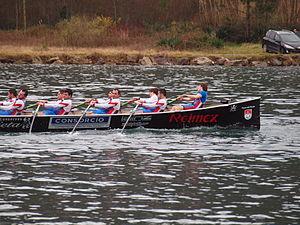
Le Club d'Aviron Santoña est un club sportif de la ville de Santoña, en région cantabrique qui a obtenu d'importants succès nationaux et internationaux. Il a disputé des régates dans toutes les catégories et disciplines de banc fixe, en batels, trainerillas et traînières ainsi que dans des épreuves de banc mobile en Espagne et en Europe. Son palmarès est très vaste où il convient de souligner le Championnat d'Espagne de Huit avec barreur en 1987 et ses deux Championnat d'Espagne de batels en 1986 et 1987. Deux de leurs membres, Chechu Vinatea et Fernando Vinatea ont aussi été deux fois Champion d'Europe dans la discipline de Deux sans barreur. Il est à souligner aussi sa participation en 1984, 1986 et 1989 dans le Drapeau de La Concha.